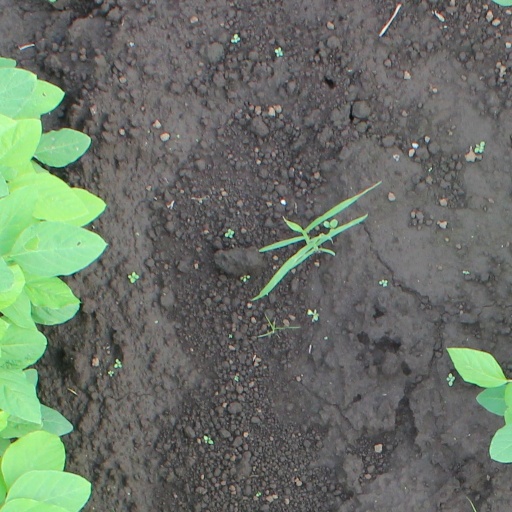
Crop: soybean